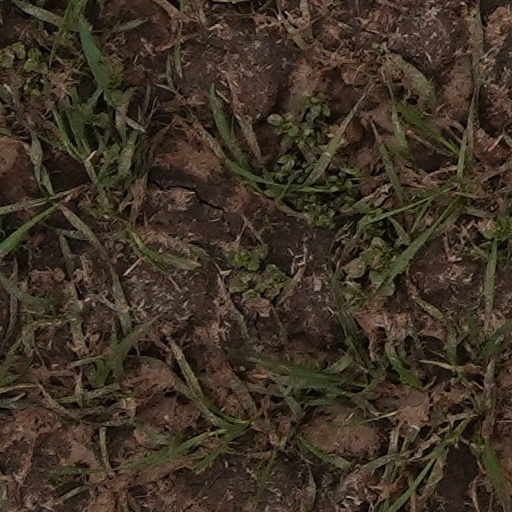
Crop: wheat